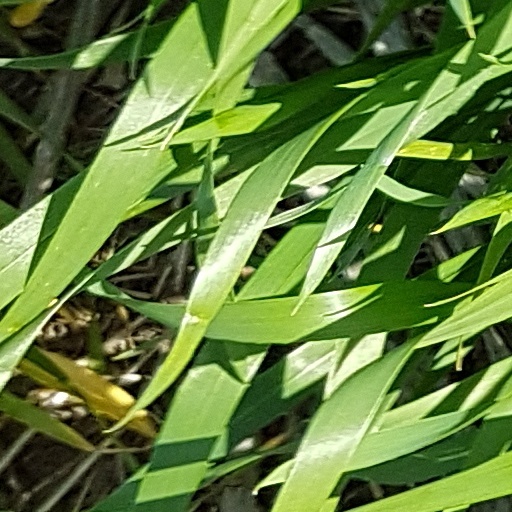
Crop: wheat